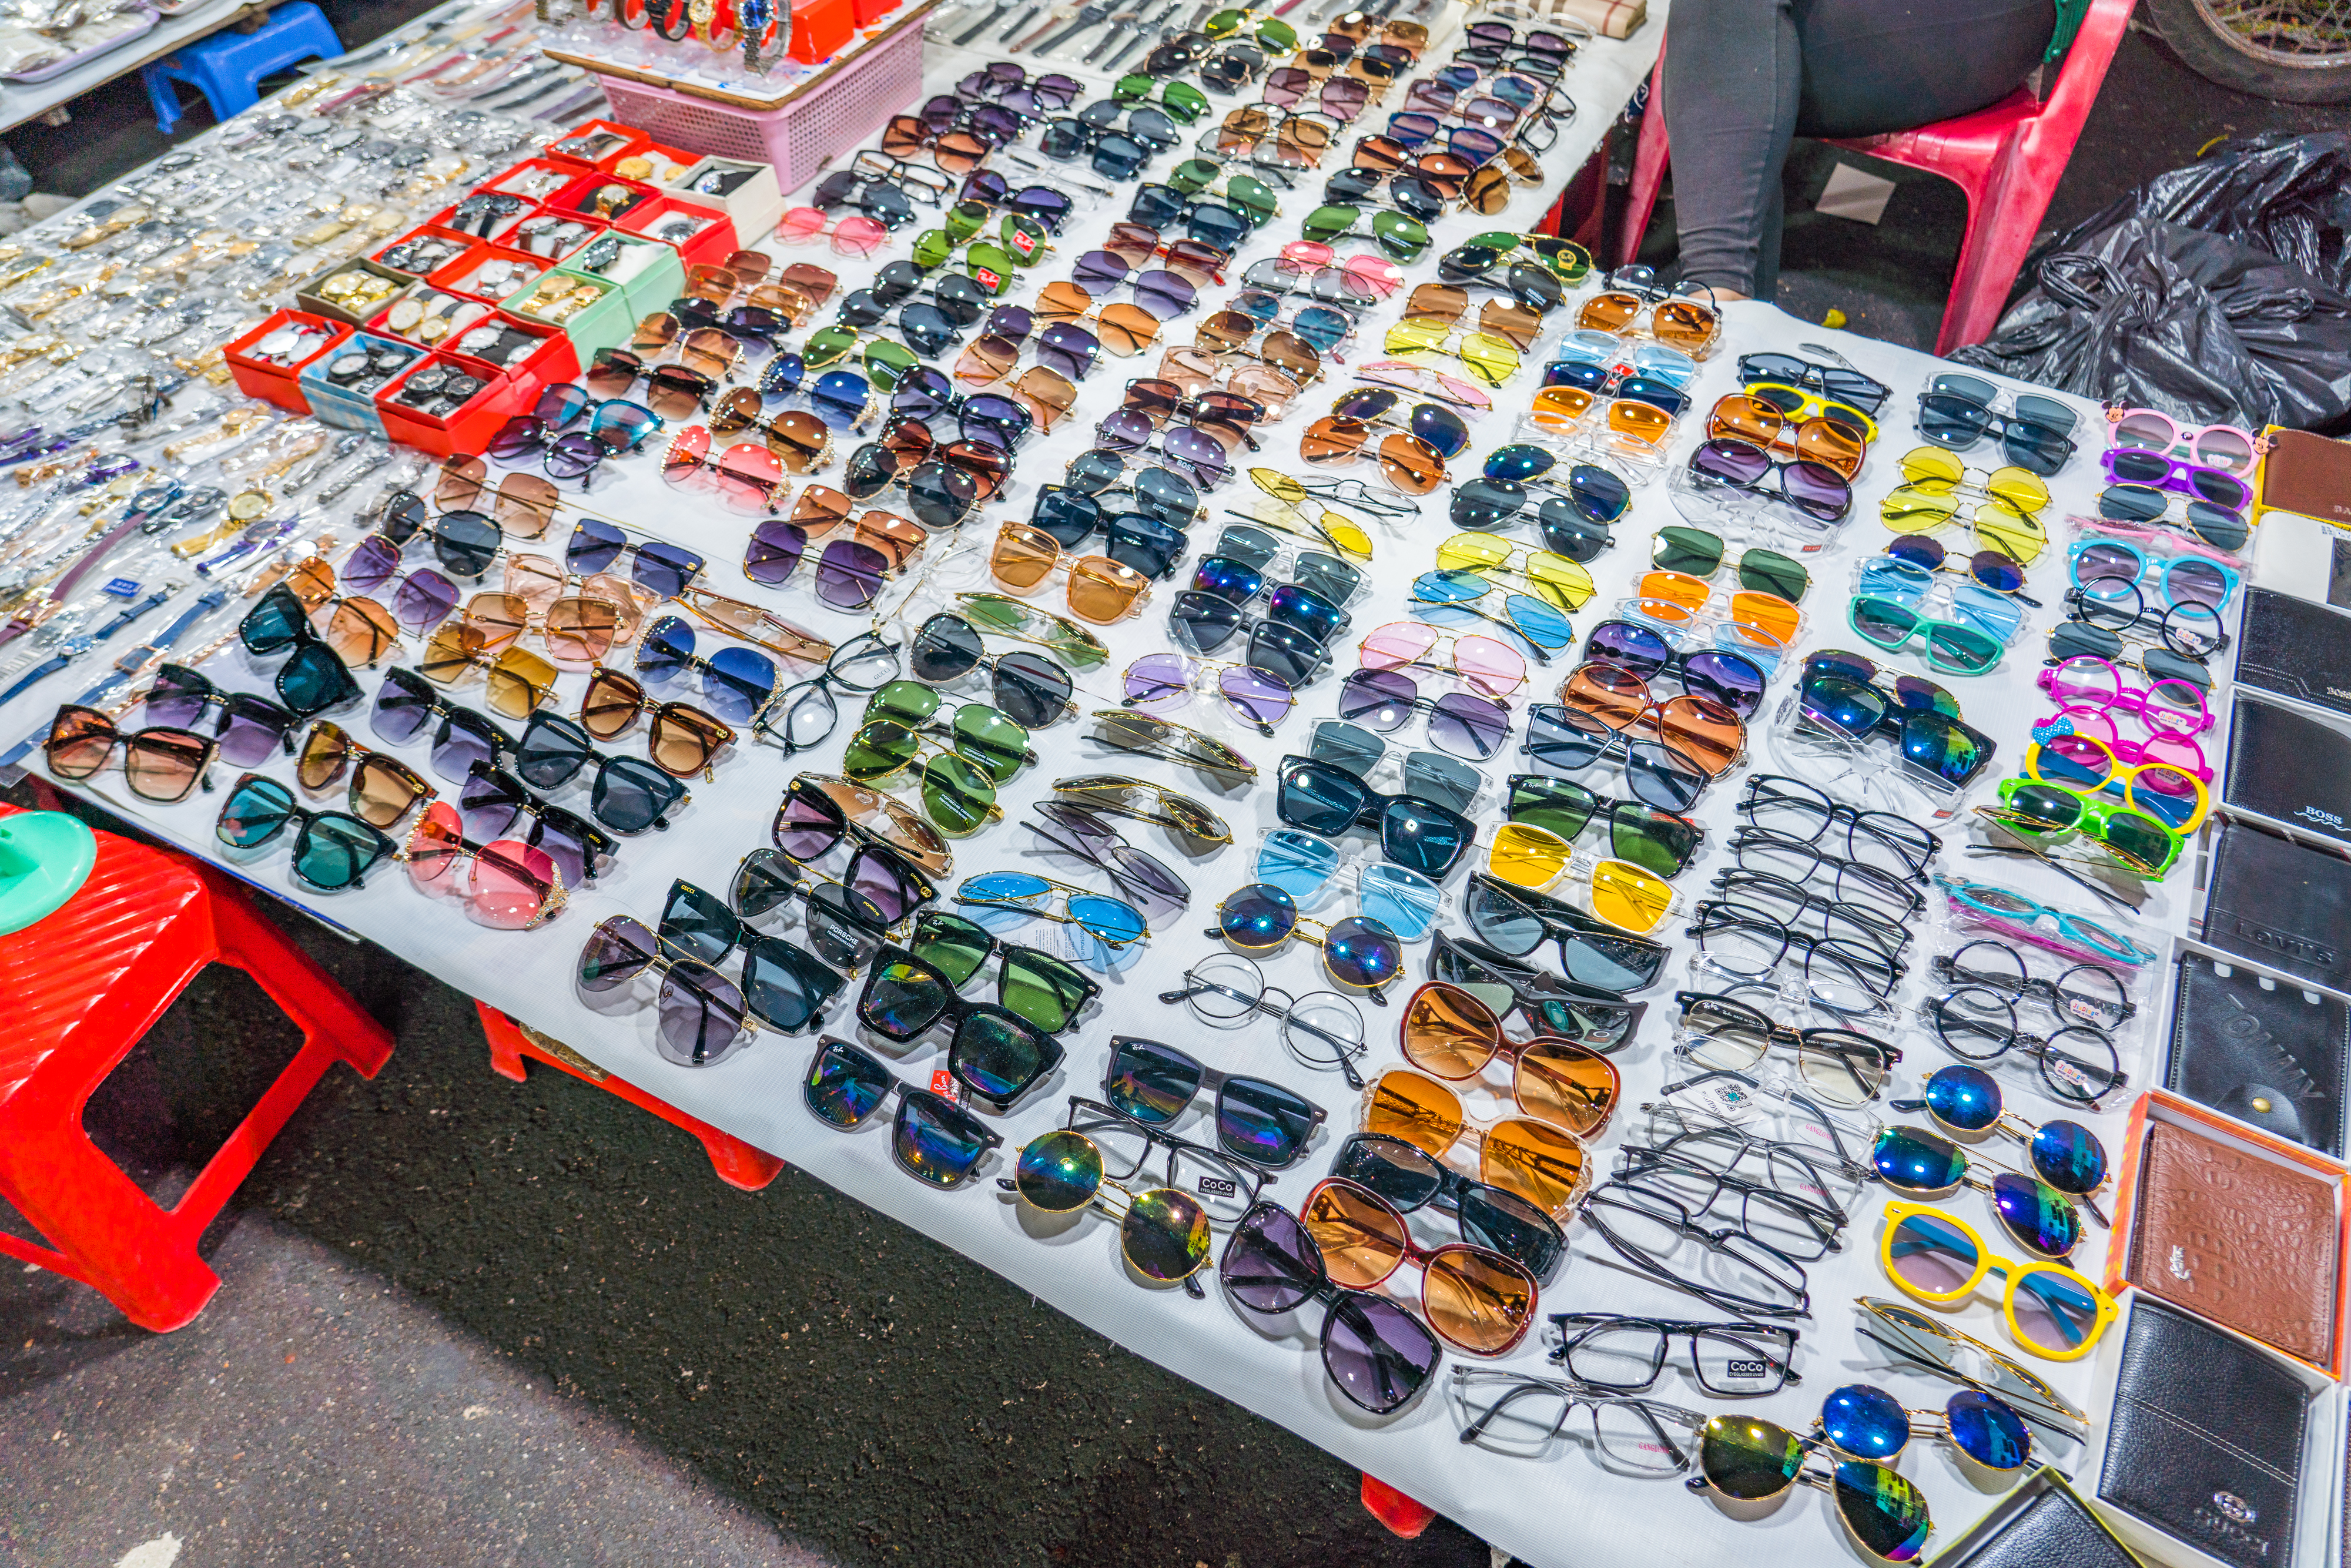
vietnam, sunglasses, glasses, shops, streets, model car, toy vehicle, plastic, kit car, collection, toy, race car